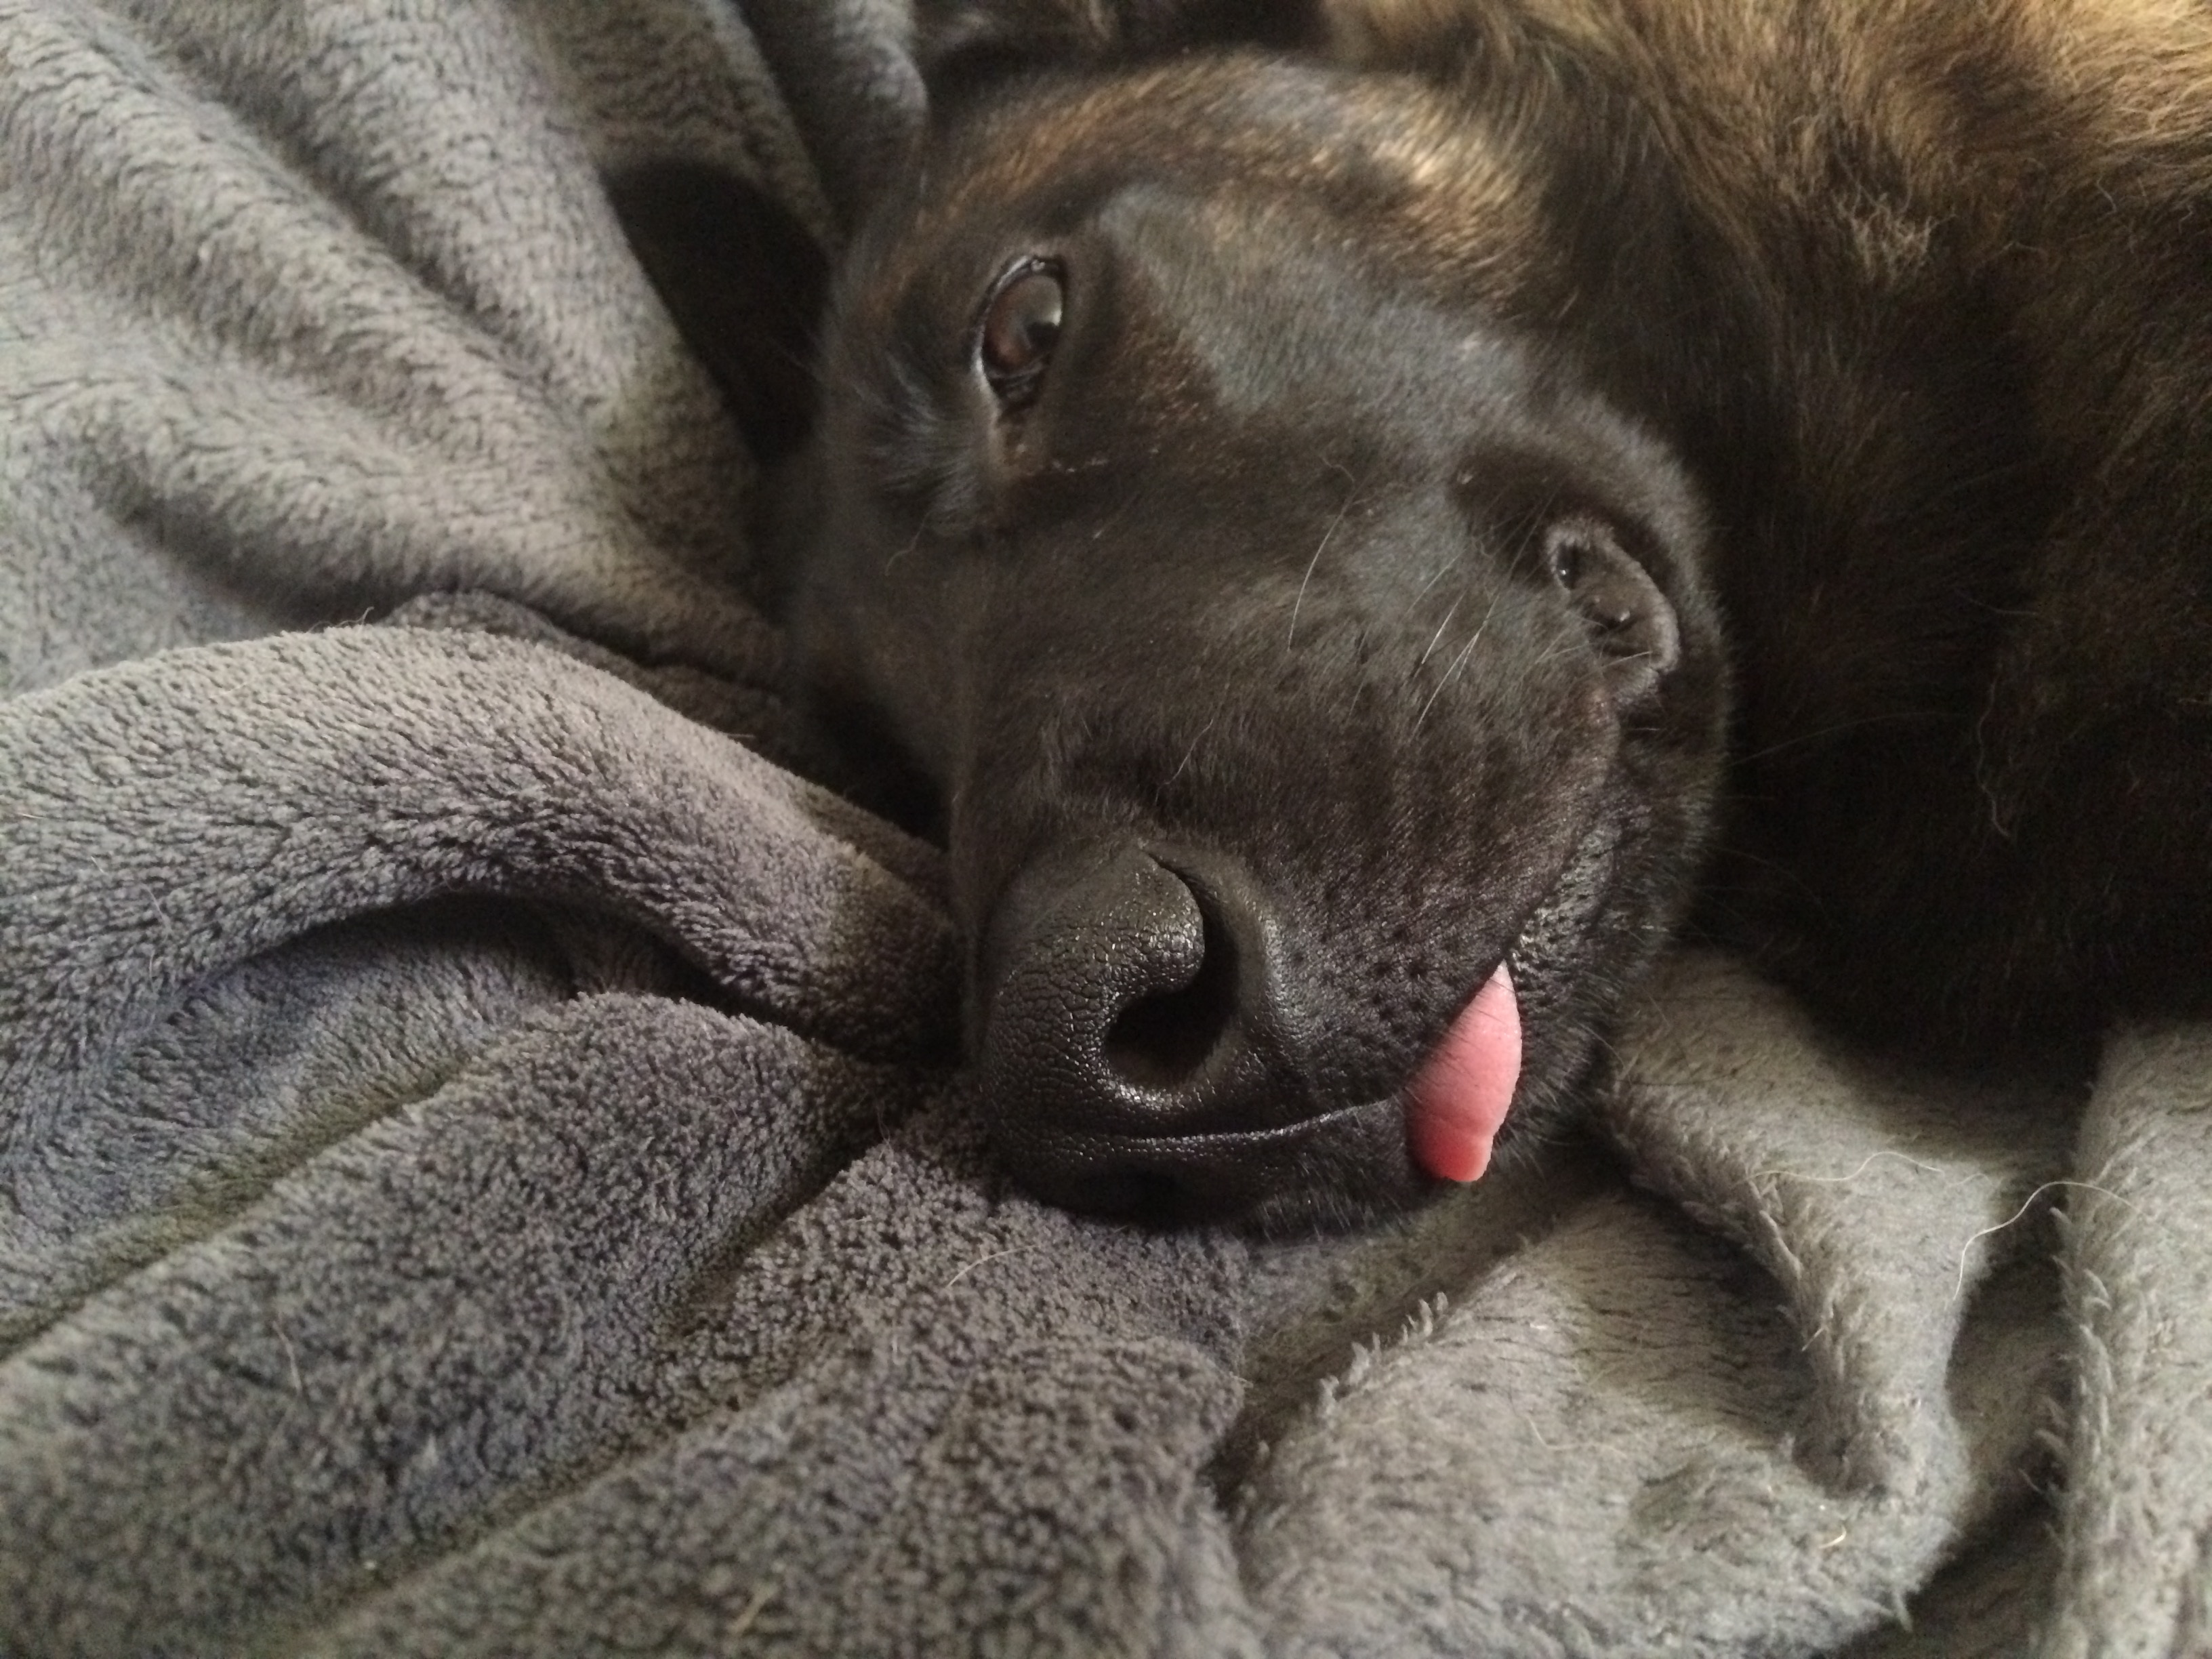
sweet, puppy, dog, pet, fur, mammal, friend, snout, vertebrate, language, belgian, sleeps, sleepyhead, sheep dog, dog like mammal, dog crossbreeds